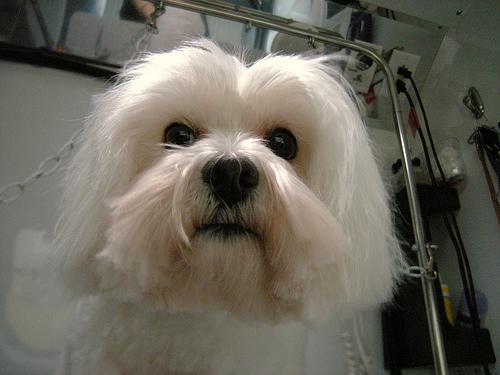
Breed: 249-n000101-Maltese_dog